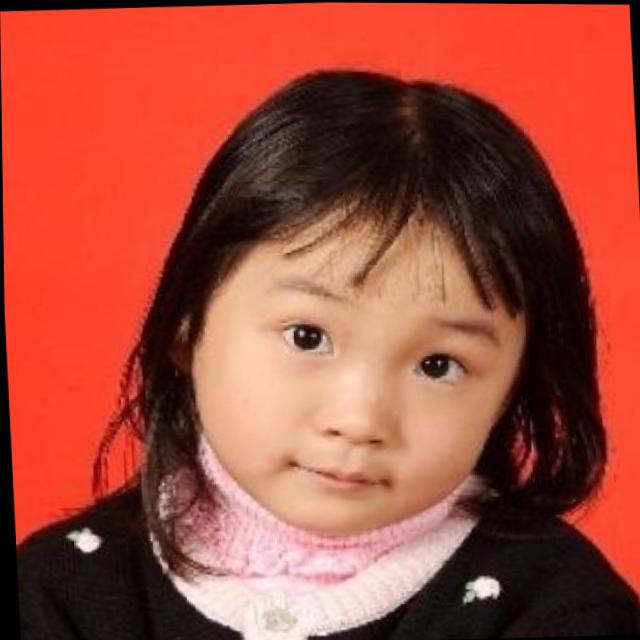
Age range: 0-12